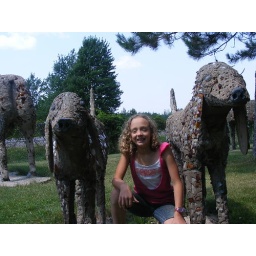
We went to this cool park in Phillips Wisconsin everthing is glass and rocks !!